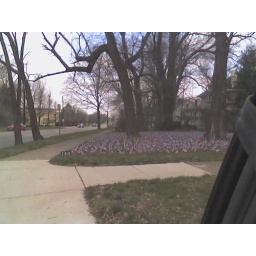
In this photo, you can see the small sign right by the sidewalk that has the number of dead.